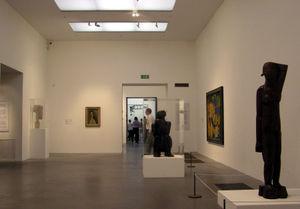
La Tate Modern est le musée qui, depuis son ouverture le 12 mai 2000, regroupe la collection nationale d'art moderne et d'art contemporain et international, provenant originellement de la Tate Gallery. Elle est située dans le centre de Londres, à Bankside, dans le district de Southwark, sur la rive droite de la Tamise.